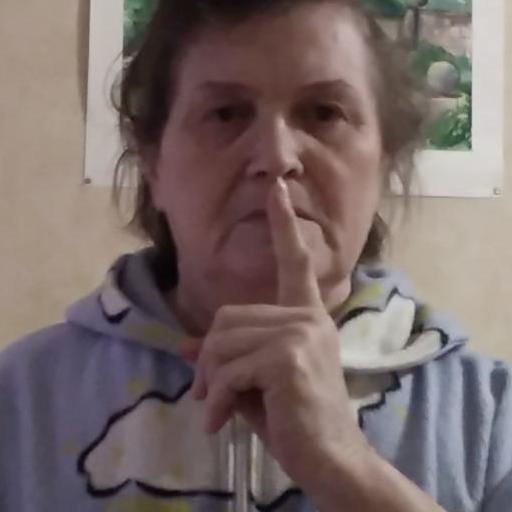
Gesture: mute